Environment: real
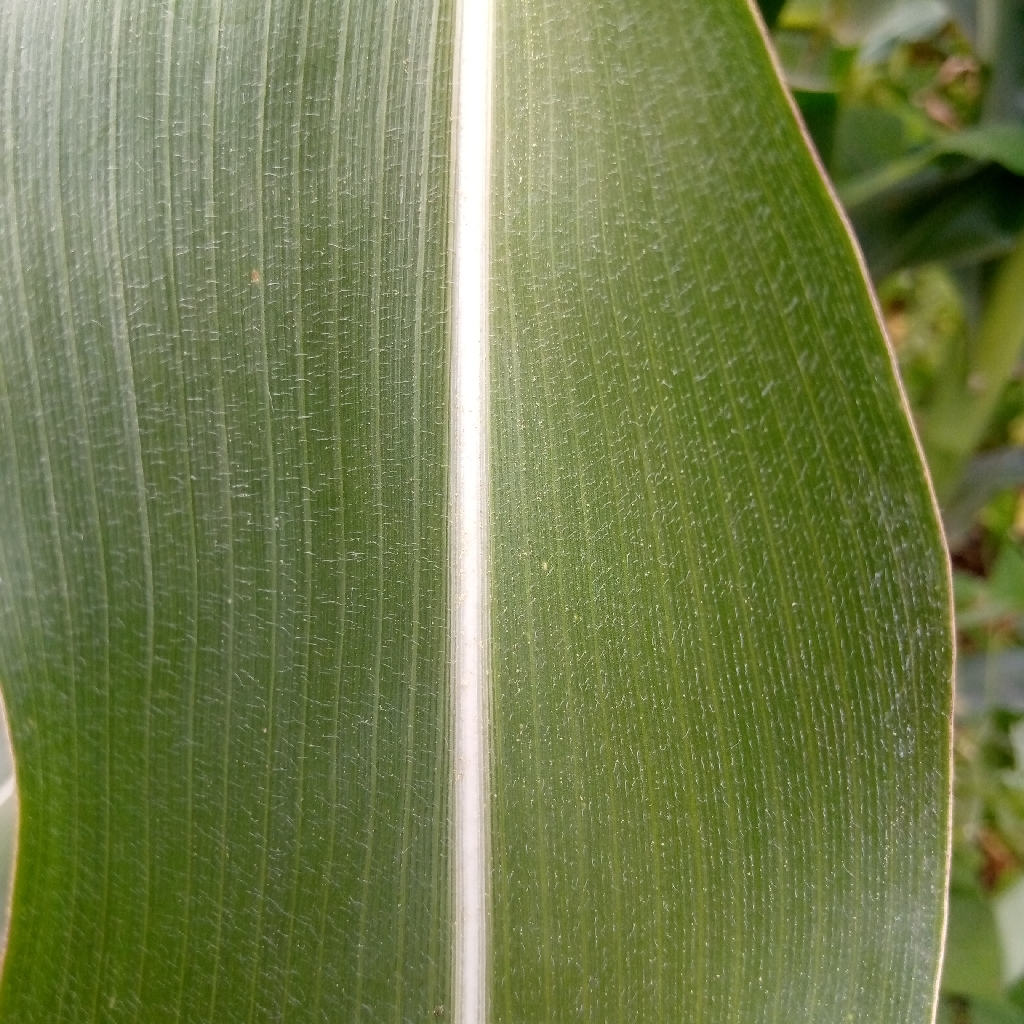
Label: healthy